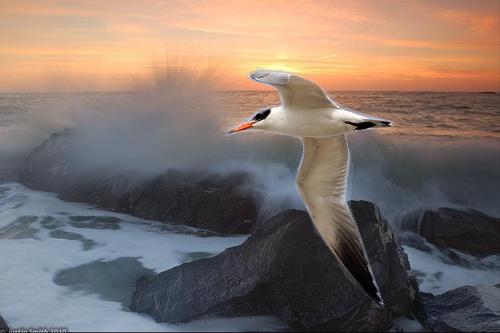
Bird species: Caspian_Tern
Bird type: waterbird
Background: water